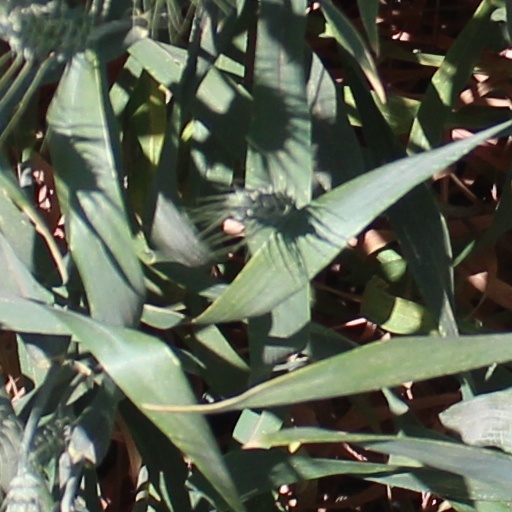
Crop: wheat